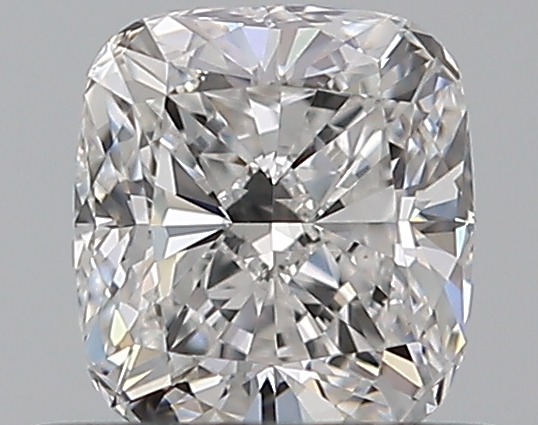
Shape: cushion
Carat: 0.5
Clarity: VS1
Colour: E
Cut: EX
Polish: EX
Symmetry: VG
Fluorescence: M
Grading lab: GIA
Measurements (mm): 4.77 x 4.39 x 2.94